Chicago Blackhawks name and logo controversy

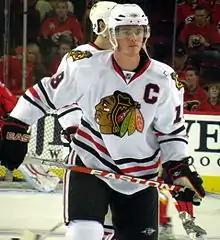
Jonathan Toews during the 2008–09 season, wearing a Chicago Blackhawks jersey that features the team's logo of a Native American head

The Chicago Blackhawks name and logo controversy refers to the controversy surrounding the name and logo of the Chicago Blackhawks, a National Hockey League (NHL) ice hockey team based in Chicago, Illinois. Like other teams with tribal mascots, there are calls from Indigenous activists and organizations to change the Blackhawks' name and logo and eliminate tribal mascots and imagery throughout sports. In contrast to generic names used by other teams, says the Wirtz family owner, Blackhawk refers to a World War I-era U.S. Army division which was named for prominent Illinois-based Native American chief Black Hawk.